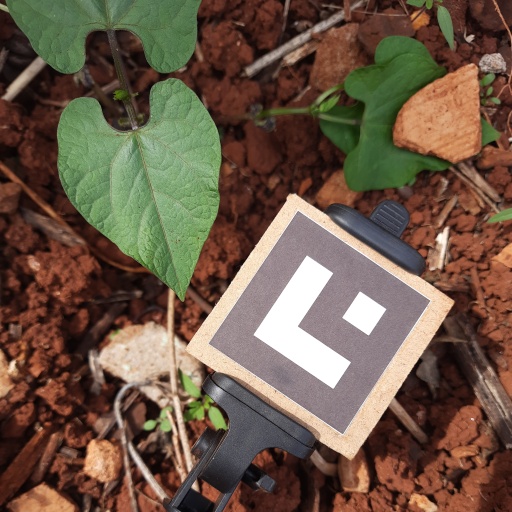
Observations: wavy surface, no eating holes, under sunlight